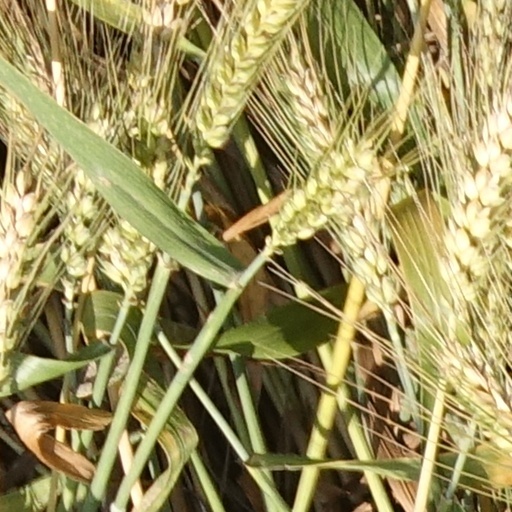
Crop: wheat